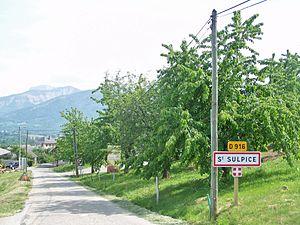
Panneau d'entrée dans la commune de St-Sulpice au-dessus de Chambéry en Savoie.
L'économie de la Savoie correspond aux données relatives à l'économie qui a trait au département français de la Savoie, situé en région Auvergne-Rhône-Alpes, dans les Alpes à proximité de l'Italie et de la Suisse.
Le département de la Savoie est un département français de la région Auvergne-Rhône-Alpes, dont le chef-lieu est la ville de Chambéry. Ses habitants sont connus sous le nom de Savoyards. L'Insee et La Poste lui attribuent le code 73.